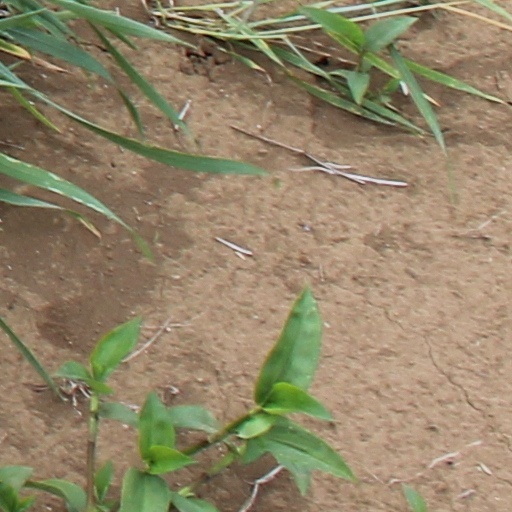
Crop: wheat